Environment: real
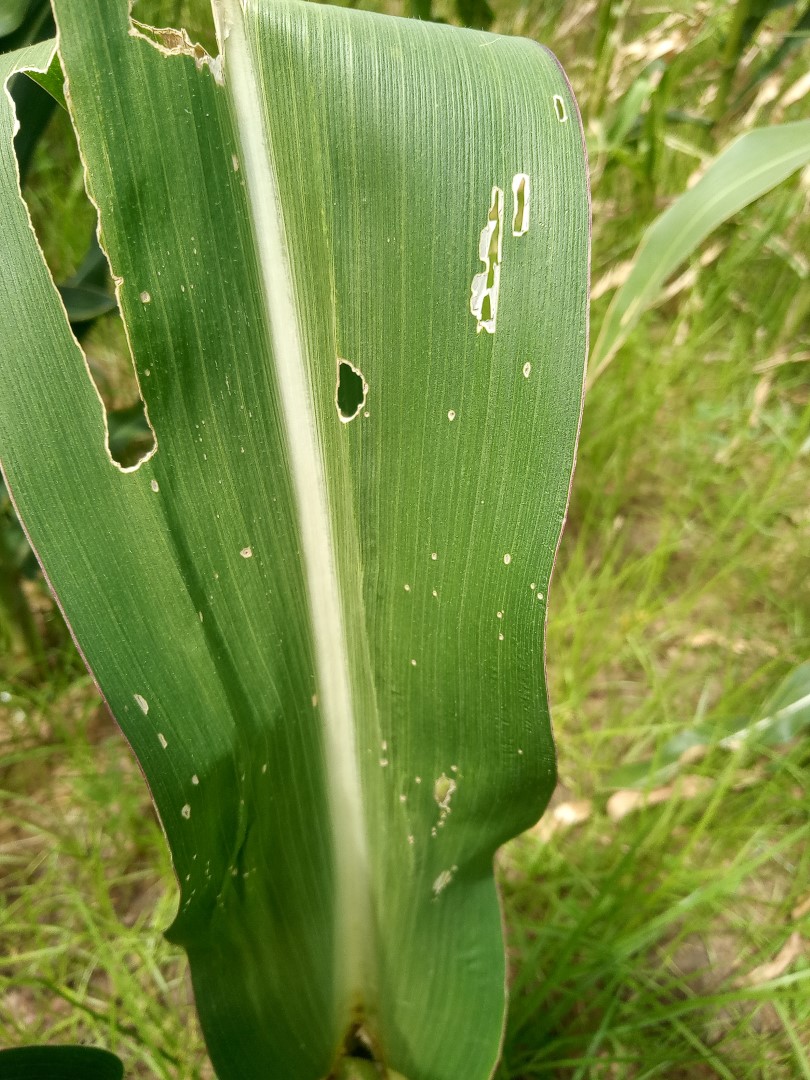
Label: fall_armyworm